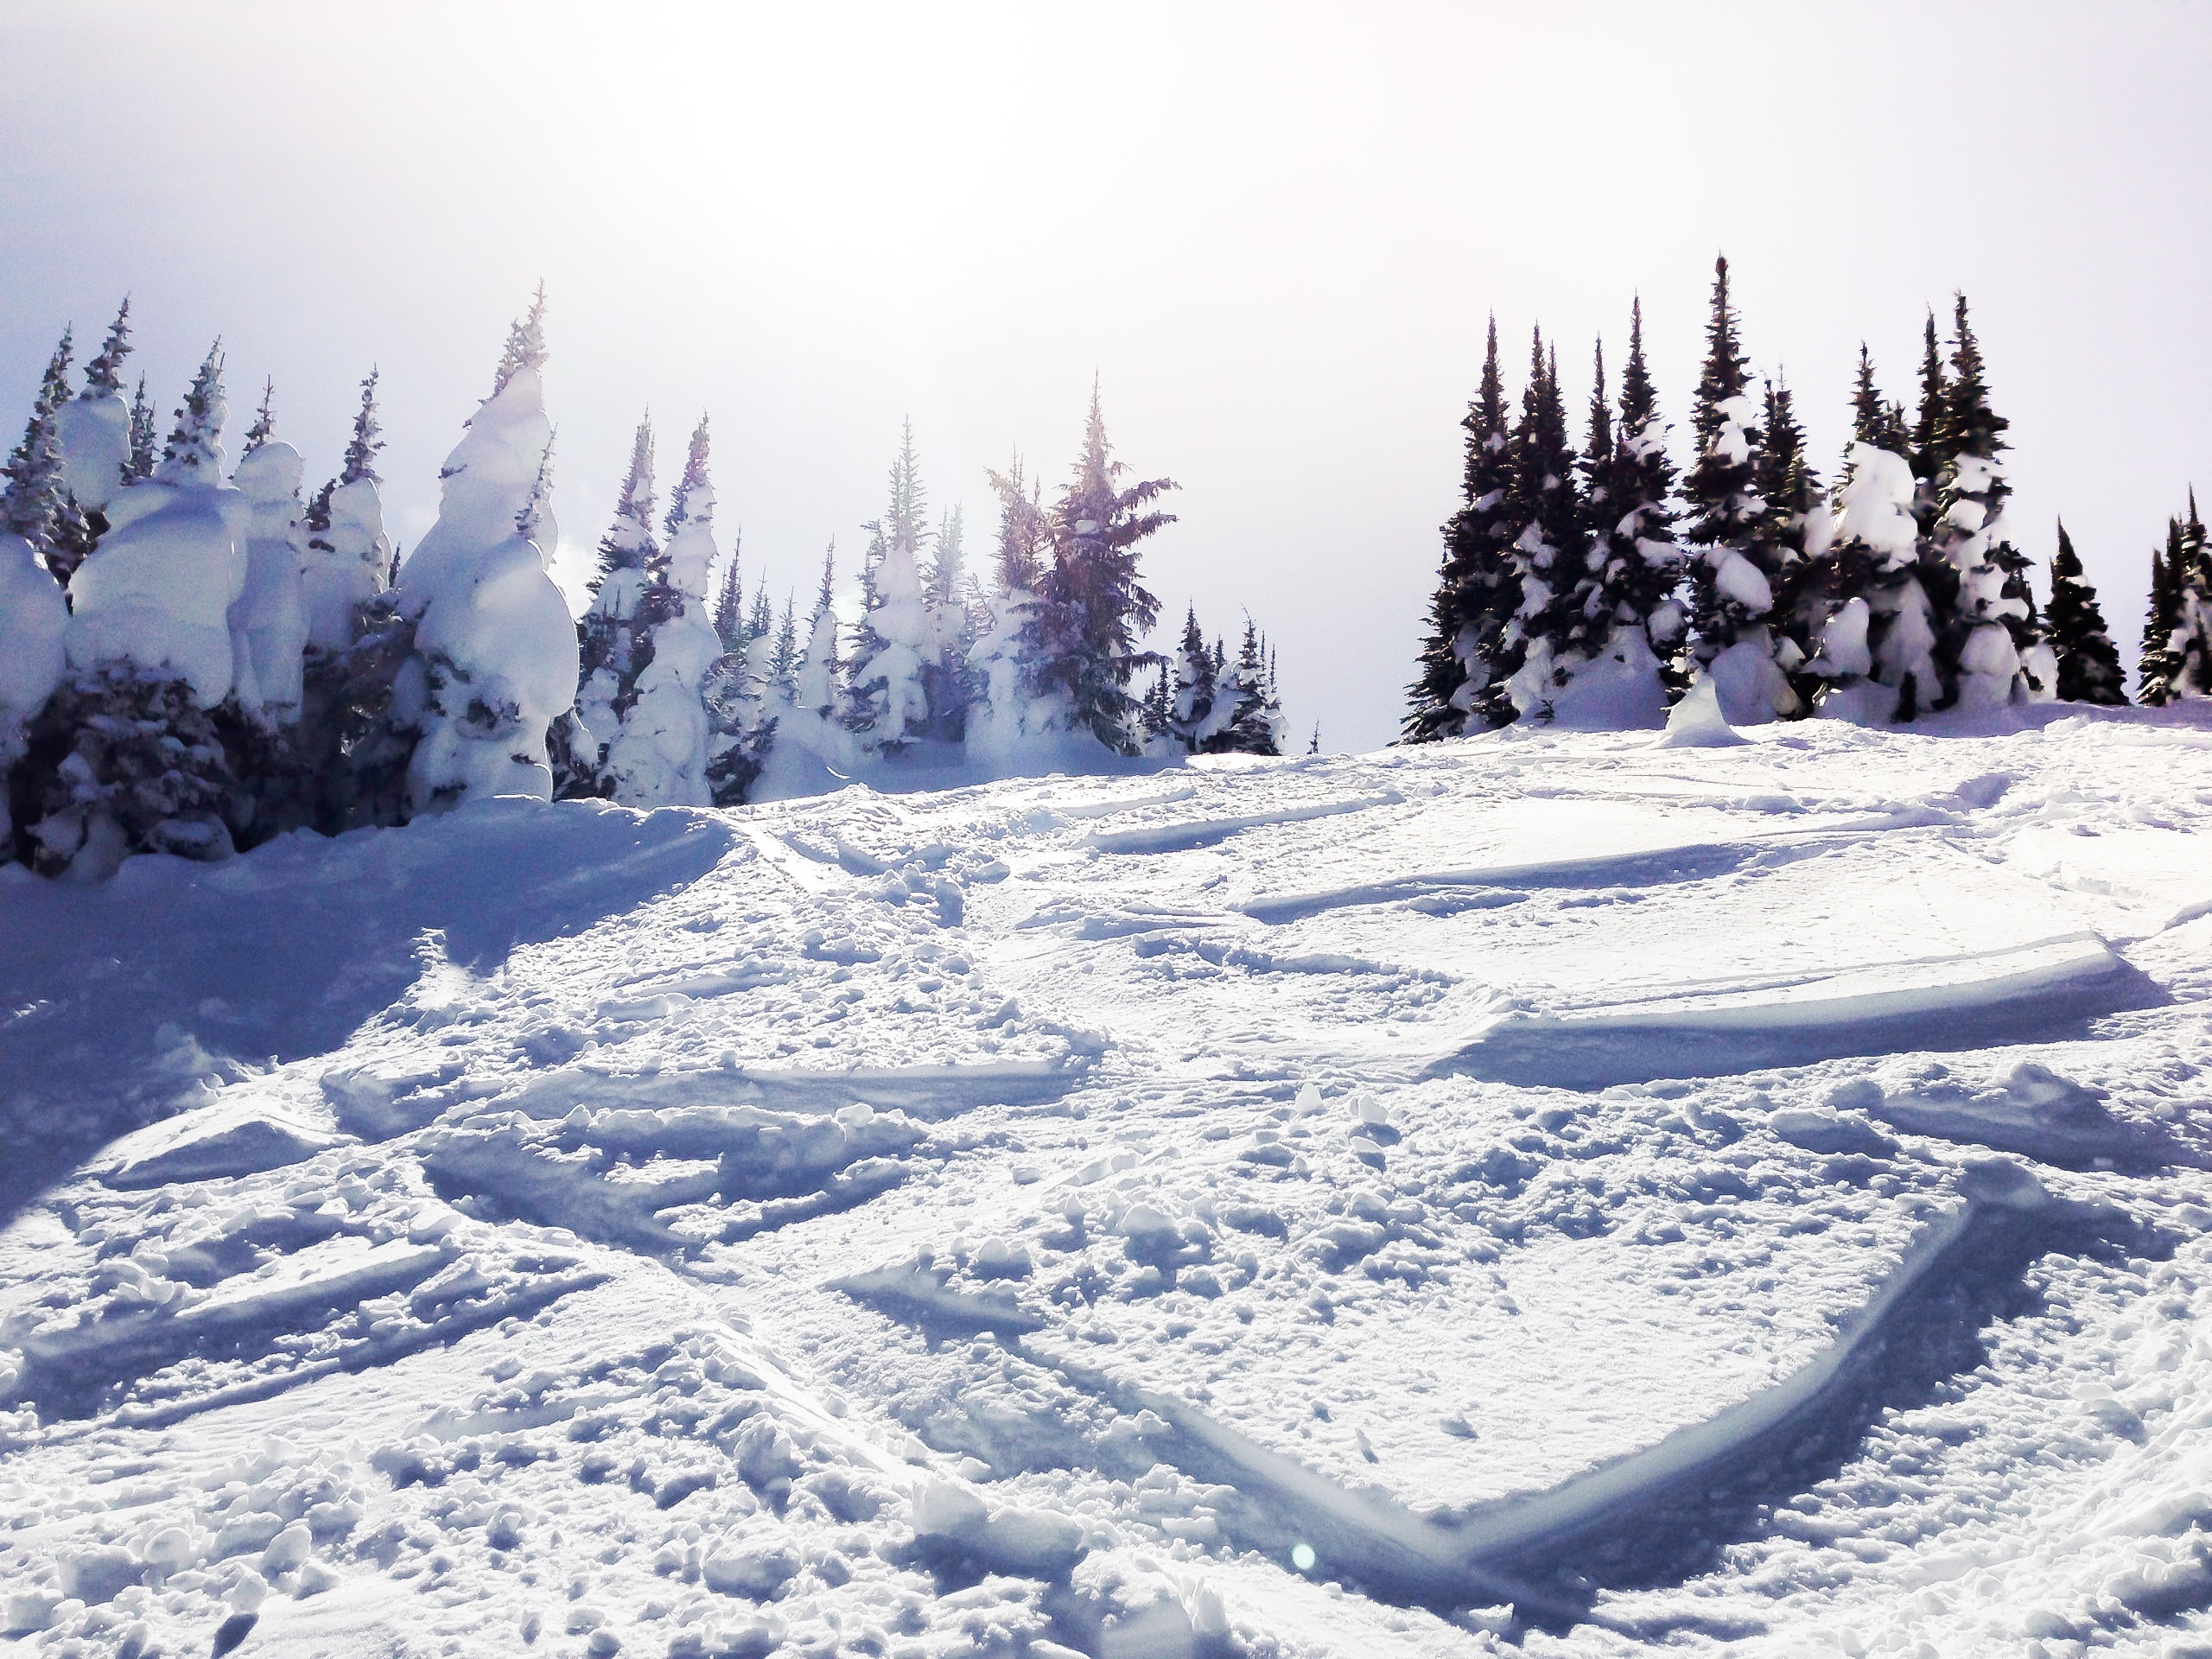
mountain, snow, winter, mountain range, weather, skiing, season, winter sport, footwear, piste, freezing, nordic skiing, ski equipment, geological phenomenon